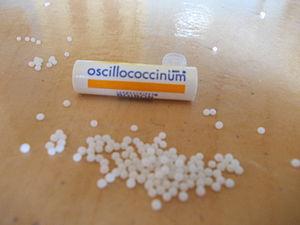
L'Oscillococcinum est une préparation homéopathique, propriété des laboratoires Boiron, commercialisée prétendument pour soulager les symptômes de la grippe. Elle n'apporte aucun bénéfice autre que celui qu'apporterait une pilule de sucre. Elle n'est pas un médicament et elle ne prévient ni ne soigne en aucun cas la grippe. C'est une préparation populaire, notamment en France et en Russie.